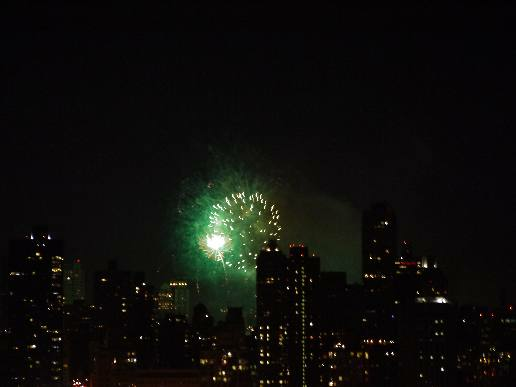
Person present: No